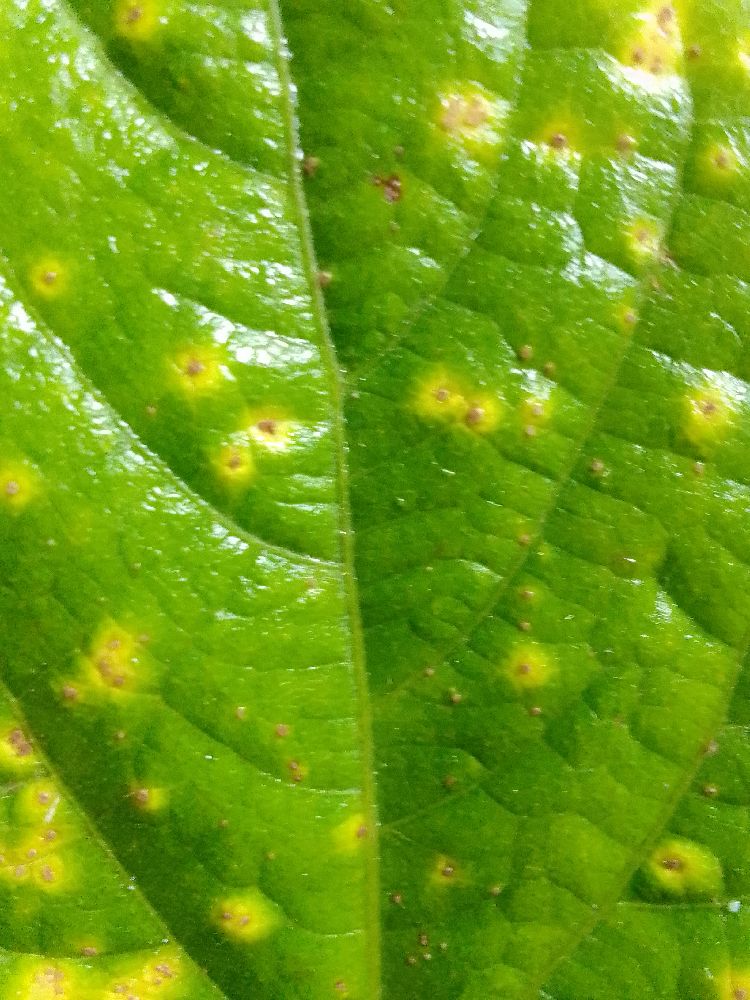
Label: rust